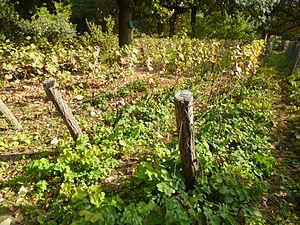
Aristoloche des vignes (Aristolochia clematitis) et Vignes (Vitis vinifera), au jardin écologique du Jardin des plantes de Paris. Muséum national d'Histoire naturelle. 75005 Paris, France.
L'Aristoloche clématite est une plante herbacée de la famille des Aristolochiaceae.